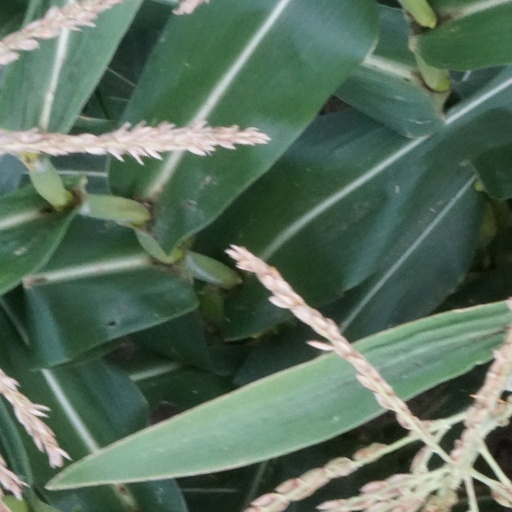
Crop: maize; corn